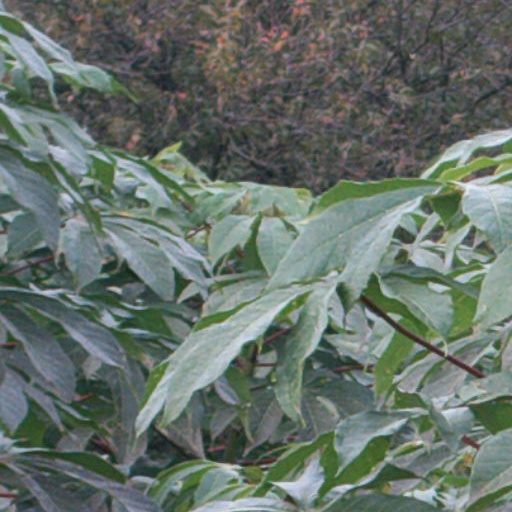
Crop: cassava